Maung Mu Paing Shin (1964 film)

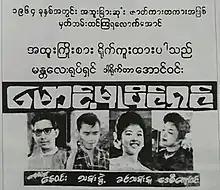
poster

Maung Mu Paing Shin is a 1964 Burmese black-and-white drama film, directed by Aung Win starring Htun Wai, Collegian Ne Win, Daisy Kyaw Win and Khin Than Nu. In 2000, It was remade with the same name with color.